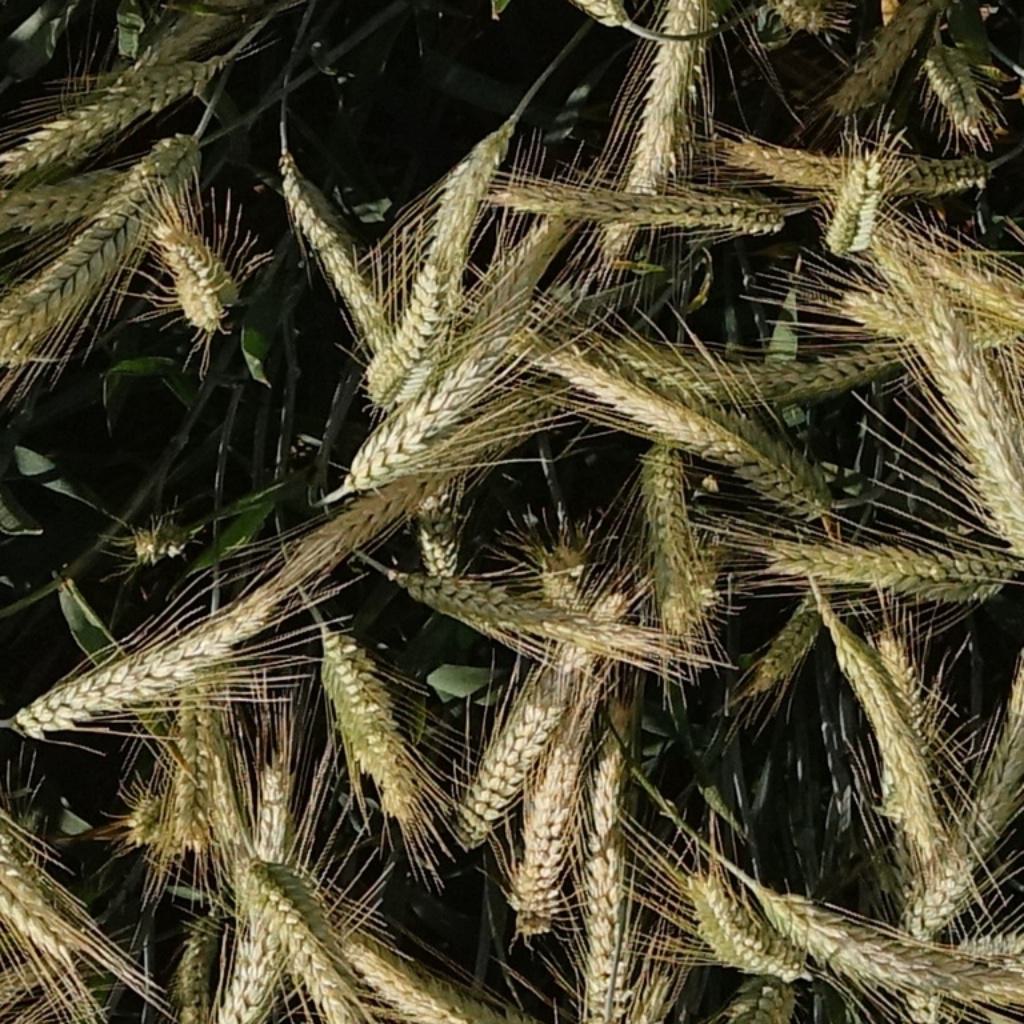
Country: France
Location: VLB
Wheat development stage: Filling